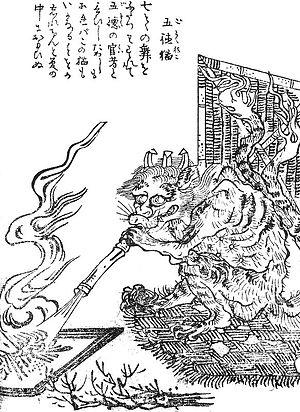
Gazu hyakki tsurezure bukuro est le quatrième album de l'artiste japonais Toriyama Sekien de la célèbre série Gazu Hyakki Yagyō publiée c.1781. Ces albums sont des bestiaires surnaturels, collections de fantômes, d'esprits, d'apparitions et de monstres dont beaucoup proviennent de la littérature, du folklore et d'autres arts japonais. Ces œuvres ont exercé une profonde influence sur l'imagerie yōkai ultérieure au Japon.